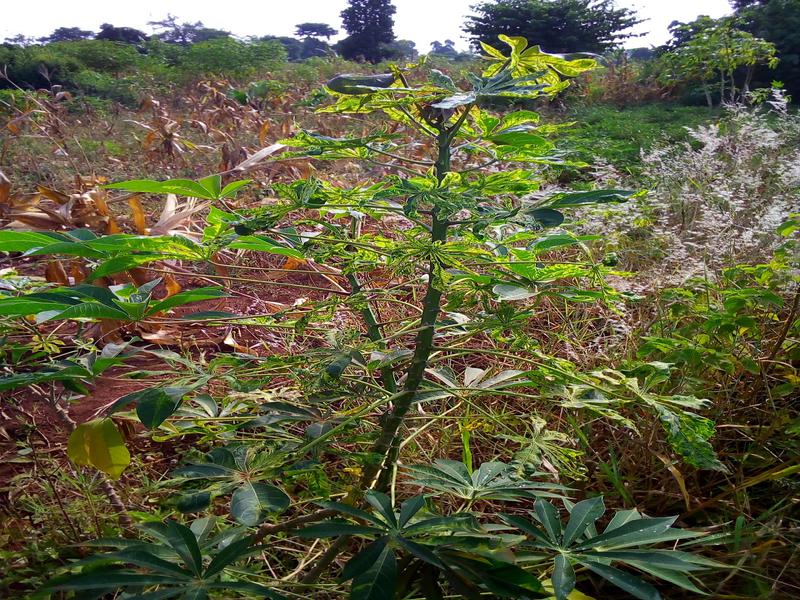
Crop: cassava
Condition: mosaic_disease